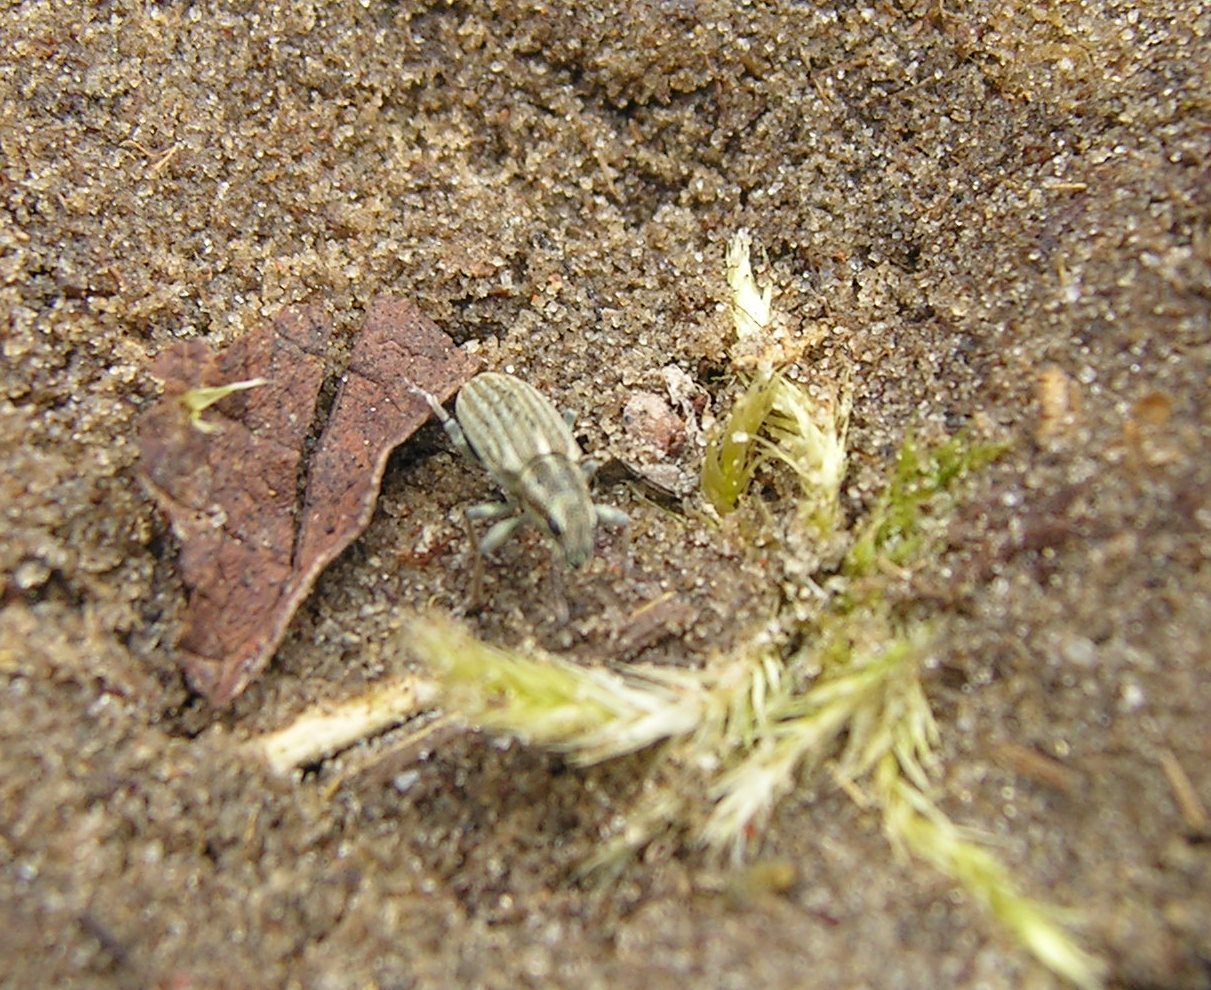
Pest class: pea_leaf_weevil